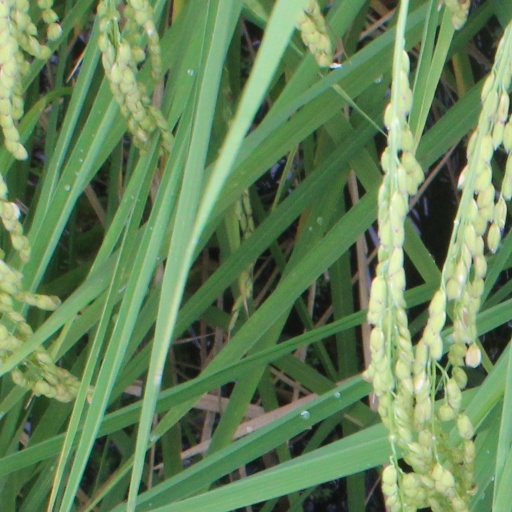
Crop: rice